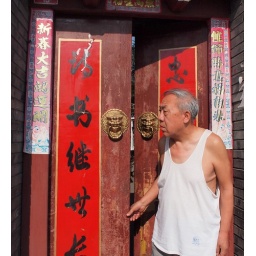
Typical door handle that can be found in every house at hutong (backlane), Beijing, China.